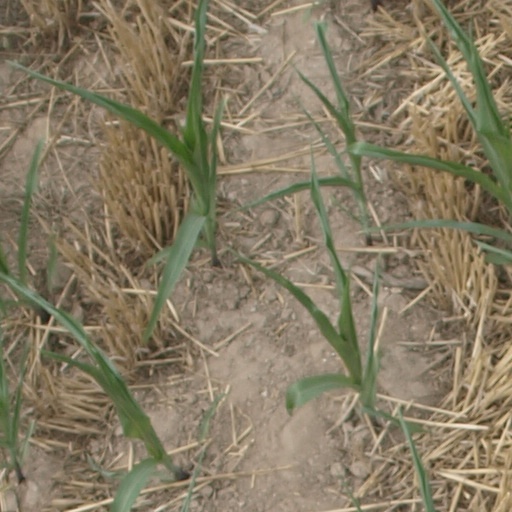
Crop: maize; corn